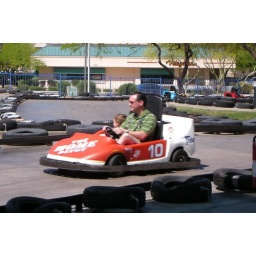
We passed every car in the field almost twice